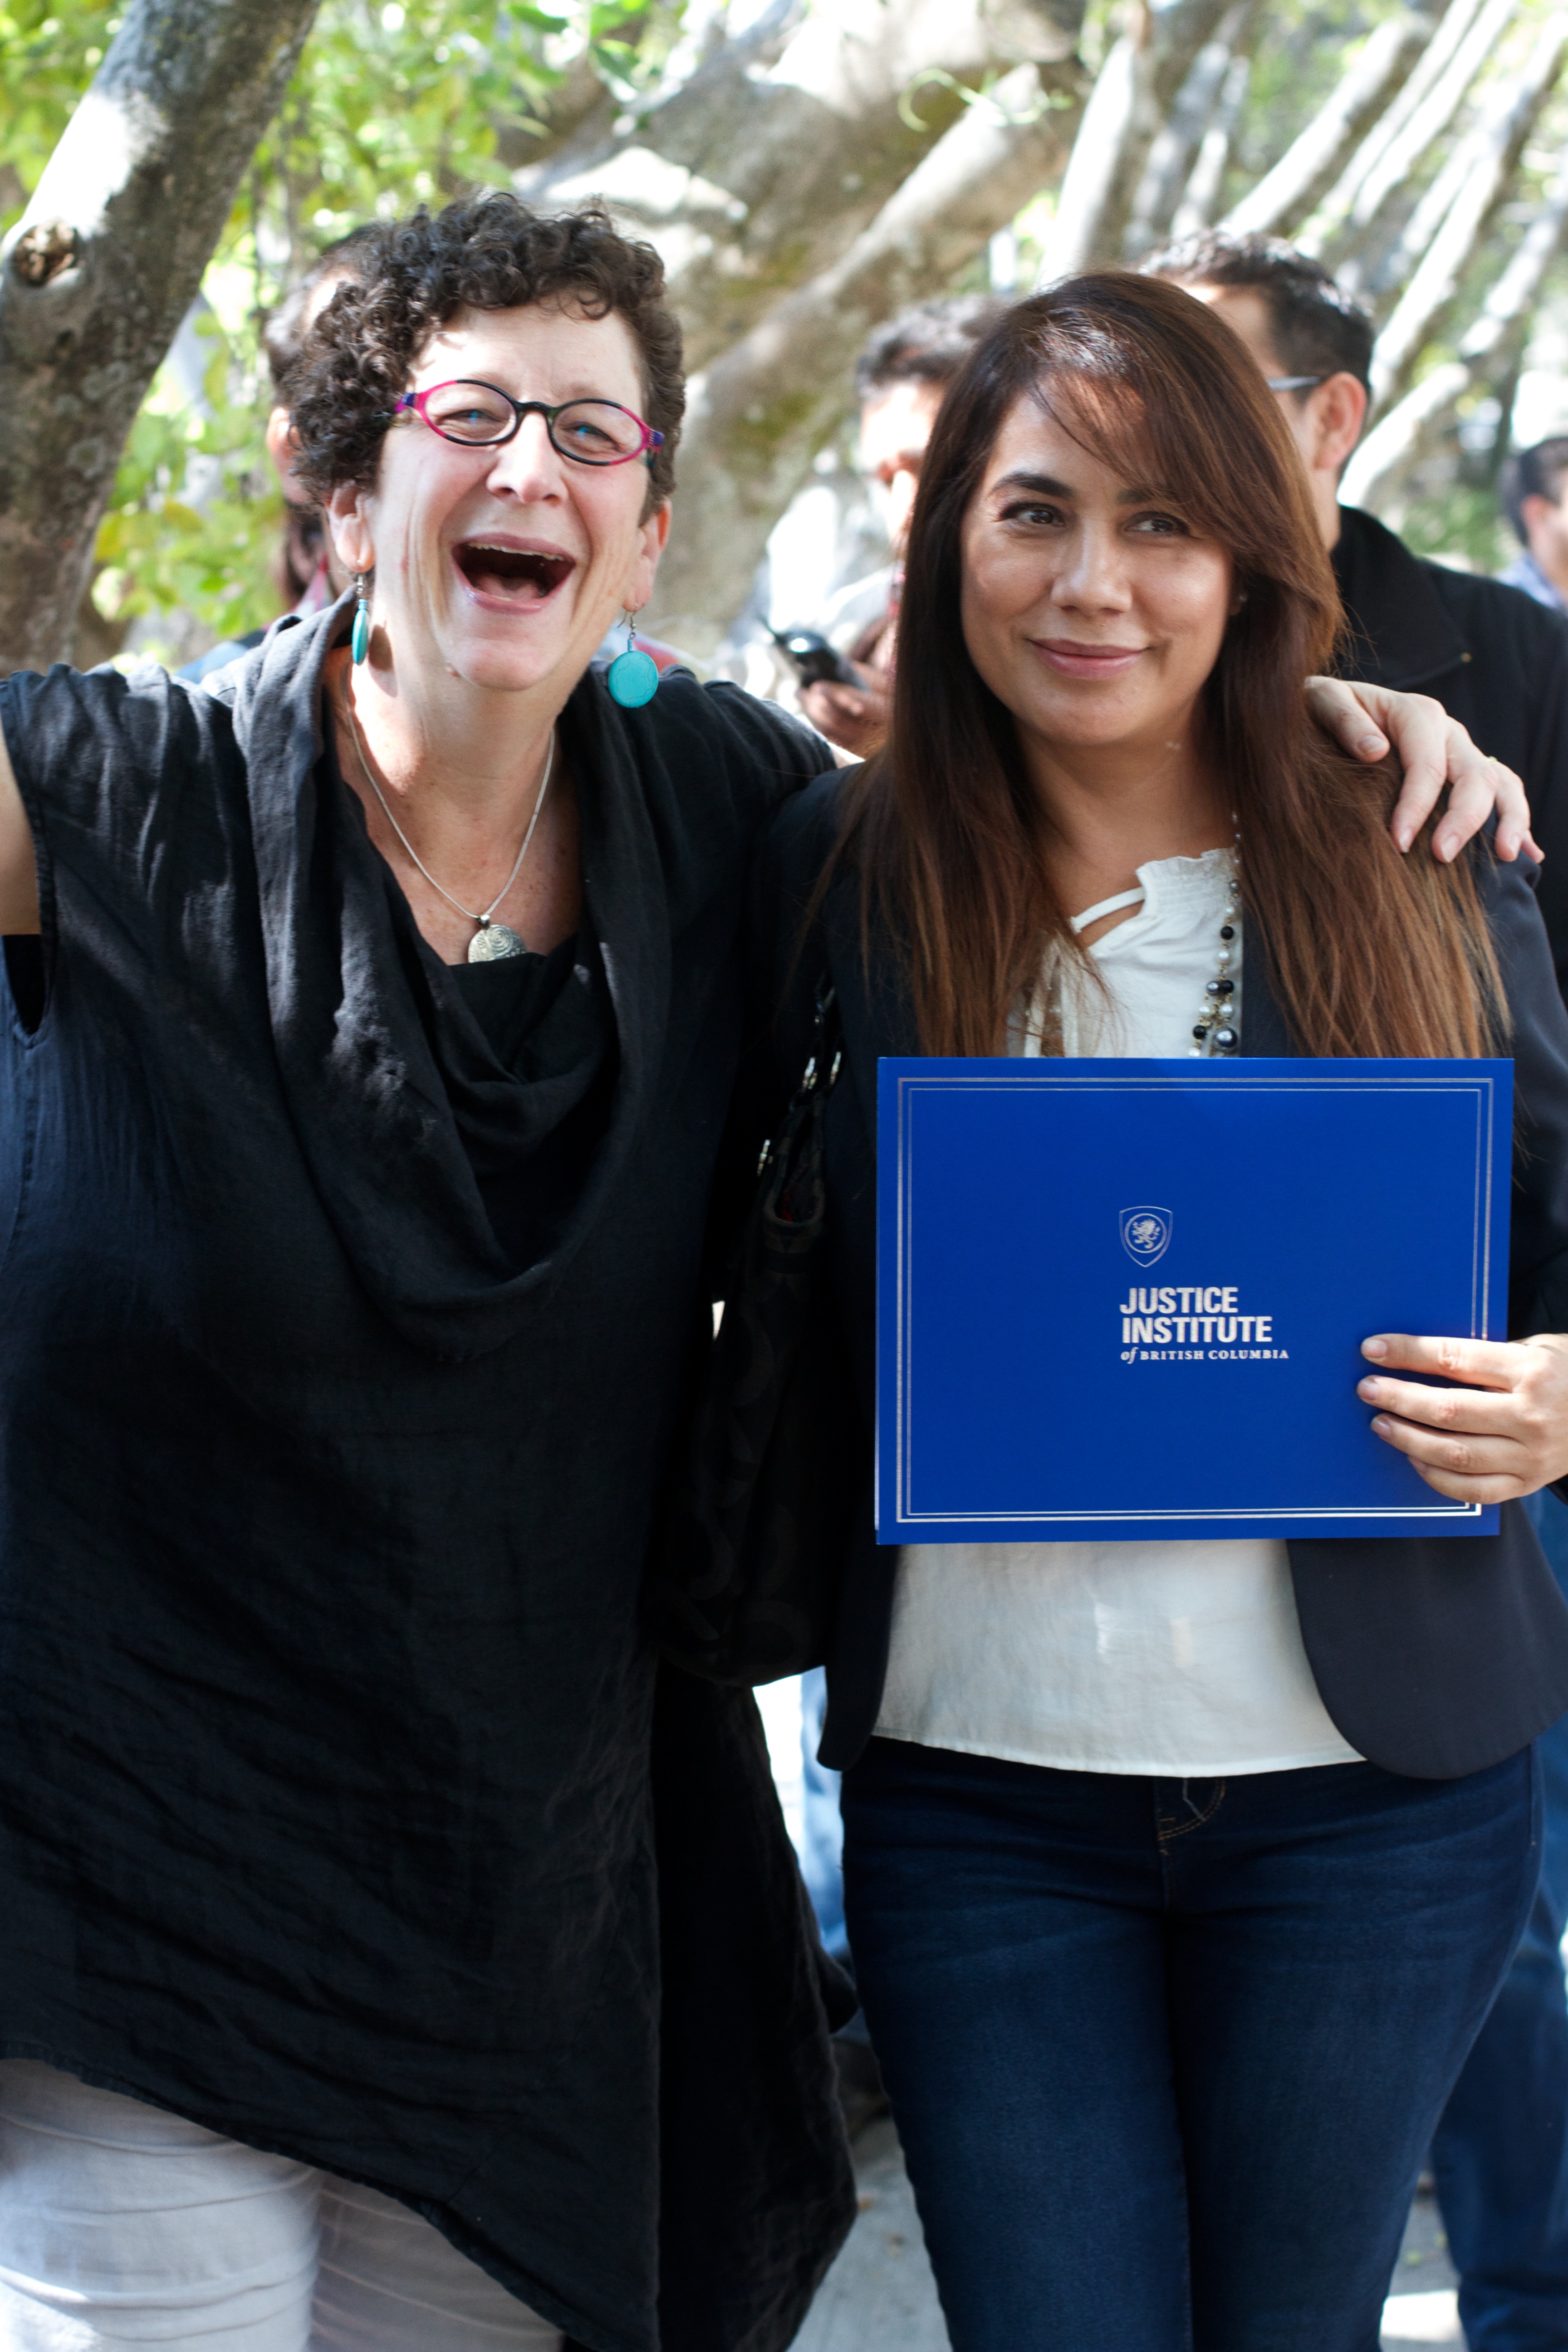
student, lady, udgagora